Fishing trawler

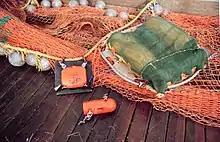
A net mensurations system using acoustic sensors which measure the depth and opening of the trawl net.

Modern trawlers make extensive use of contemporary electronics, including navigation and communication equipment, fish detection devices, and equipment to control and monitor gear. Just which equipment will be installed depends on the size and type of the trawler.